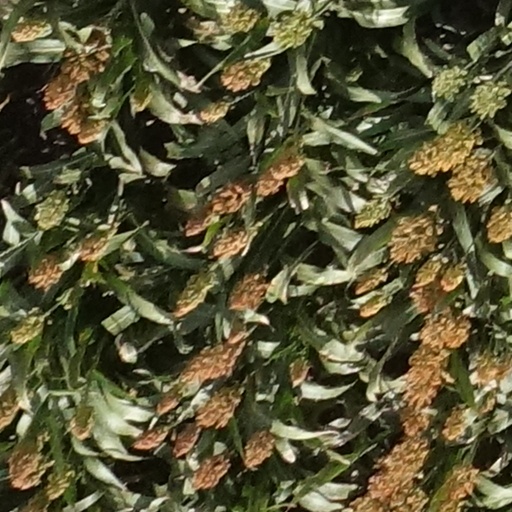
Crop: sorghum